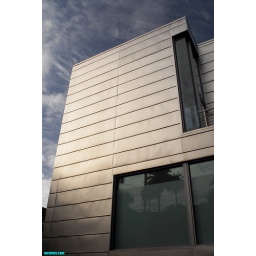
homes on pacific coast highway in santa monica